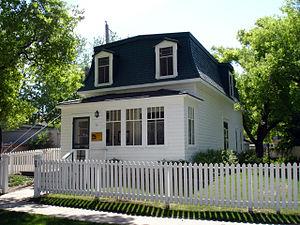
Voici la liste des lieux historiques nationaux du Canada situé en Saskatchewan. En mars 2011, on compte 44 lieux historiques nationaux en Saskatchewan, dont 11 sont administrés par Parcs Canada. De ce nombre, il faut rajouté aussi deux sites qui ont perdu leur désignations.